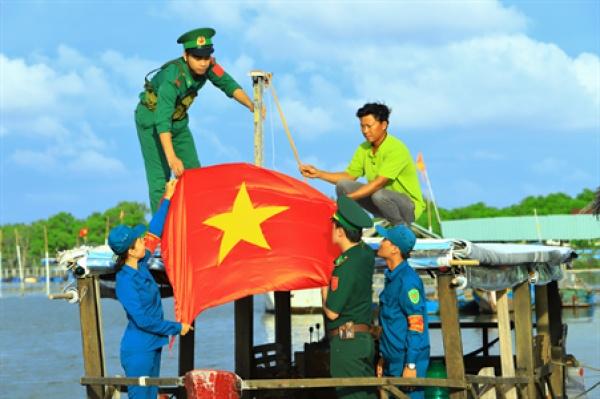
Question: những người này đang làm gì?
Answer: họ đang giăng lá cờ lên